Nakh peoples

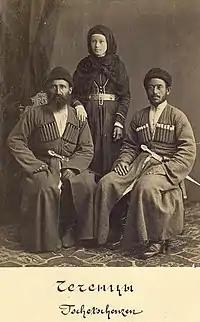

Legend has it that two women once decided to wash their laundry in the purest water to be found near their village, and that this water proved to be that of the sacred Lake Galain-am, abode of Tusholi, daughter of the Vainakh supreme deity Dela. The goddess, outraged at such sacrilege, punished the offenders by turning them into two stones. This, however, did not solve the problem of the ritually impure lake and the enraged goddess could no longer bear to dwell in its sullied waters. Emerging from them, she assumed the form of a supernatural bull, and began systematically to destroy the villages that dotted the hillside. This destruction continued until, at last, the bull was tamed in the aul of Ame in the area named Galain-Chazh (after the Galay-teip, a clan later deported "en masse" to Kazakhstan in 1944). The inhabitants of Galain-Chazh harnessed the energies of the newly-tamed animal, availing themselves of its mighty strength to plough their fields; but the following Spring torrential rain began to fall upon the fields which the sacred animal had ploughed. This pelting rain continued to flood the fields until at last they disappeared beneath the waters of a new lake, into which Tusholi gratefully disappeared, rejoicing in the purity of her newly-formed abode.